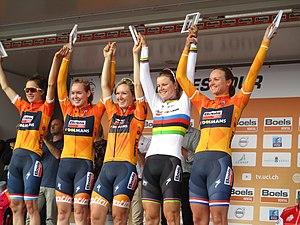
L'équipe cycliste Boels Dolmans est une équipe cycliste féminine néerlandaise créée en 2010 et devenue professionnelle en 2011.